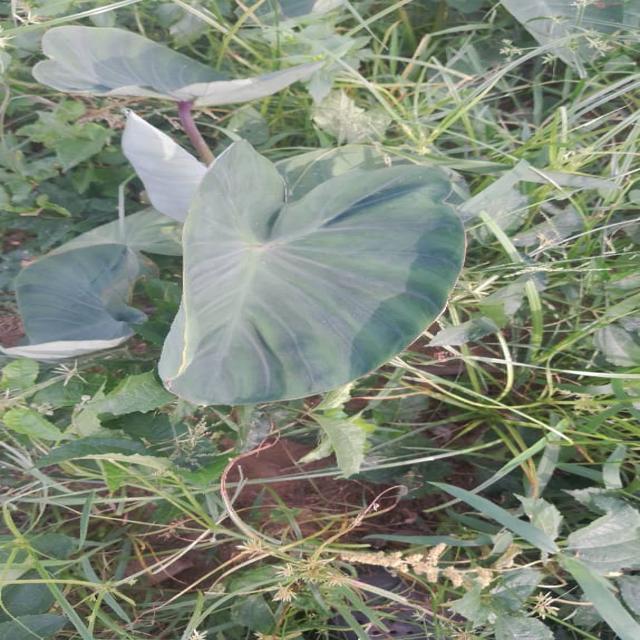
Label: Healthy